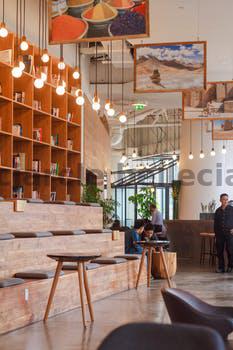
Label: Watermark